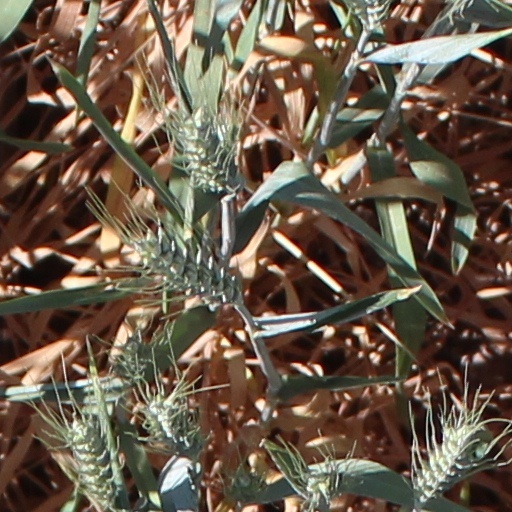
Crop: wheat